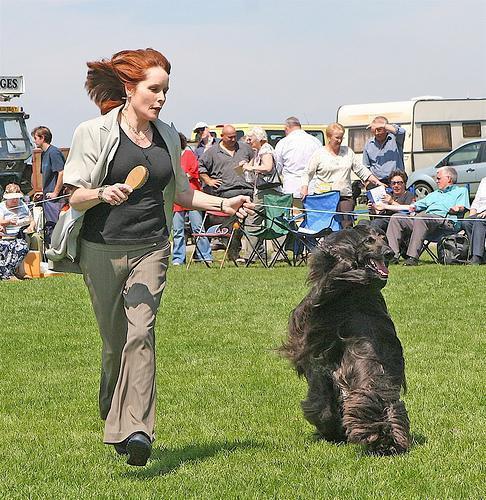
Afghan_hound